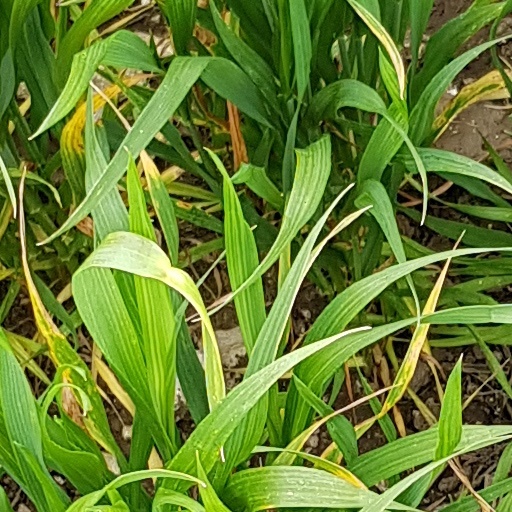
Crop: wheat